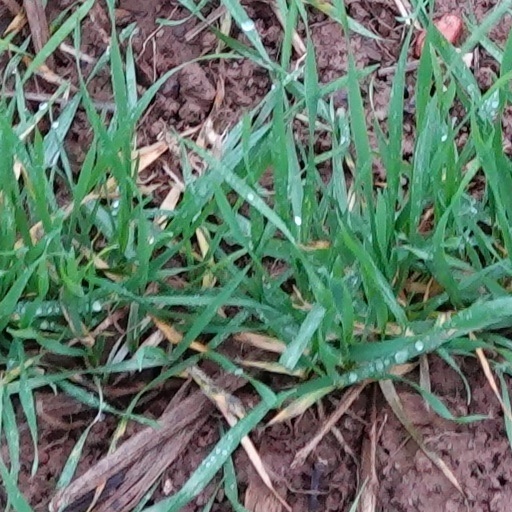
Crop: wheat